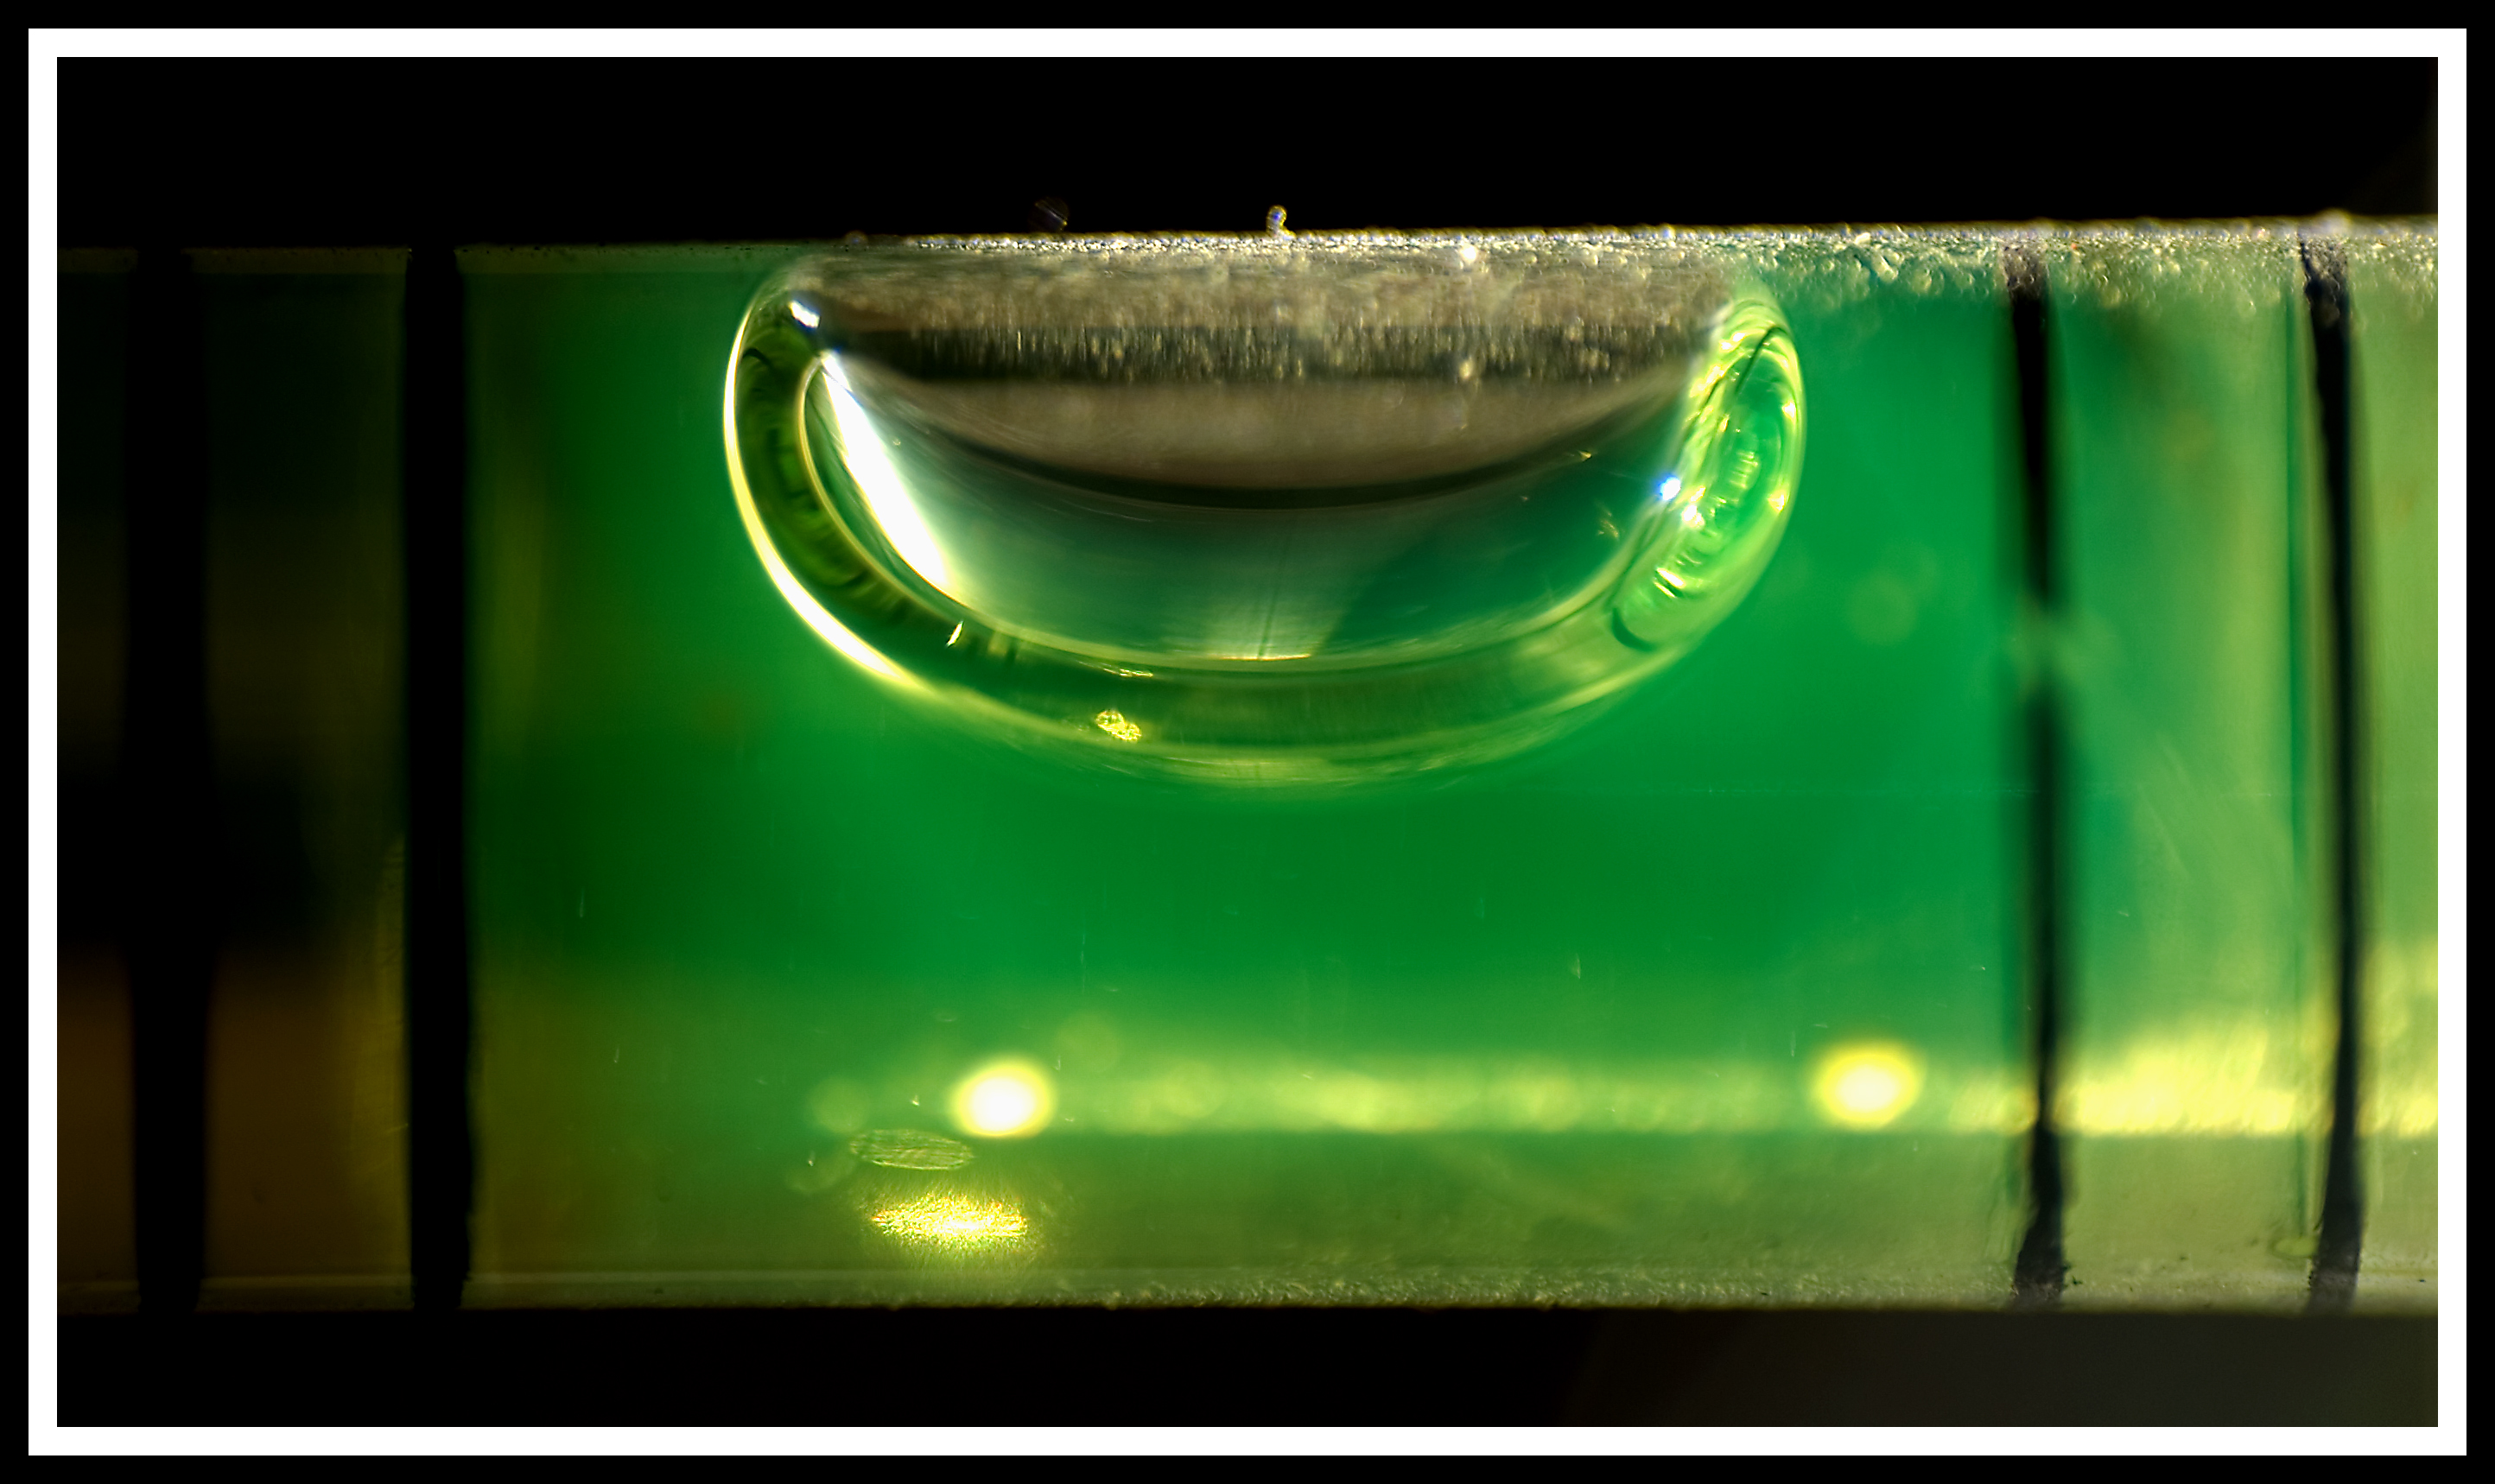
light, window, glass, green, color, macro, yellow, lighting, circle, colors, textures, shape, raynox, closepu, computer wallpaper